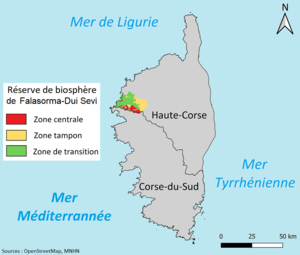
Carte de la réserve de biosphère de la Vallée du Fango avec zonage
Le Fango est un petit fleuve côtier français de l'île de Corse. Il coule dans le département de Haute-Corse.
La vallée du Fango a été désignée réserve de biosphère par l'UNESCO le 1ᵉʳ mars 1977. Son cœur est la forêt de Piriu, formée de pins maritimes et noirs ainsi que de remarquables chênes verts multiséculaires qui compteraient parmi les plus vieux du monde. La yeuseraie de Piriu n'est plus exploitée depuis 1850.